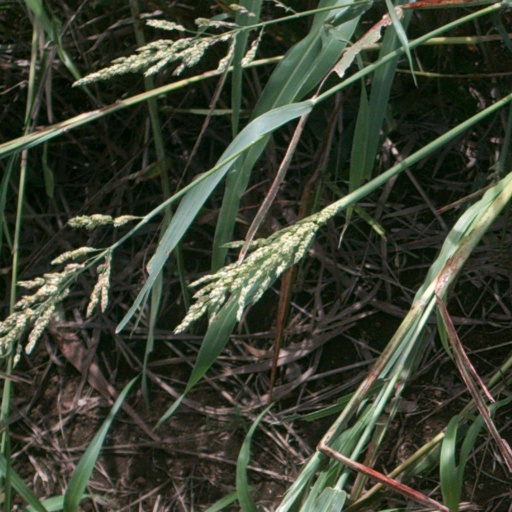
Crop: sorghum